Two Bombs, One Satellite

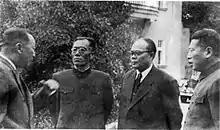
Nie Rongzhen (left) with Chinese officials in Moscow (1957).

In the 1940s and 1950s, a group of notable scientists including Qian Weichang, Qian Xuesen, Deng Jiaxian, Peng Huanwu and Qian Sanqiang returned to mainland China.